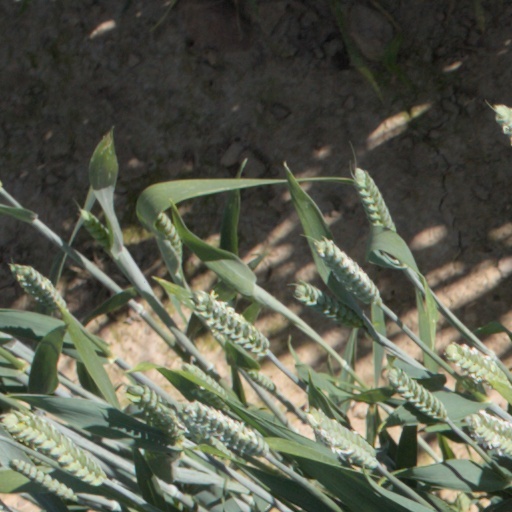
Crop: wheat